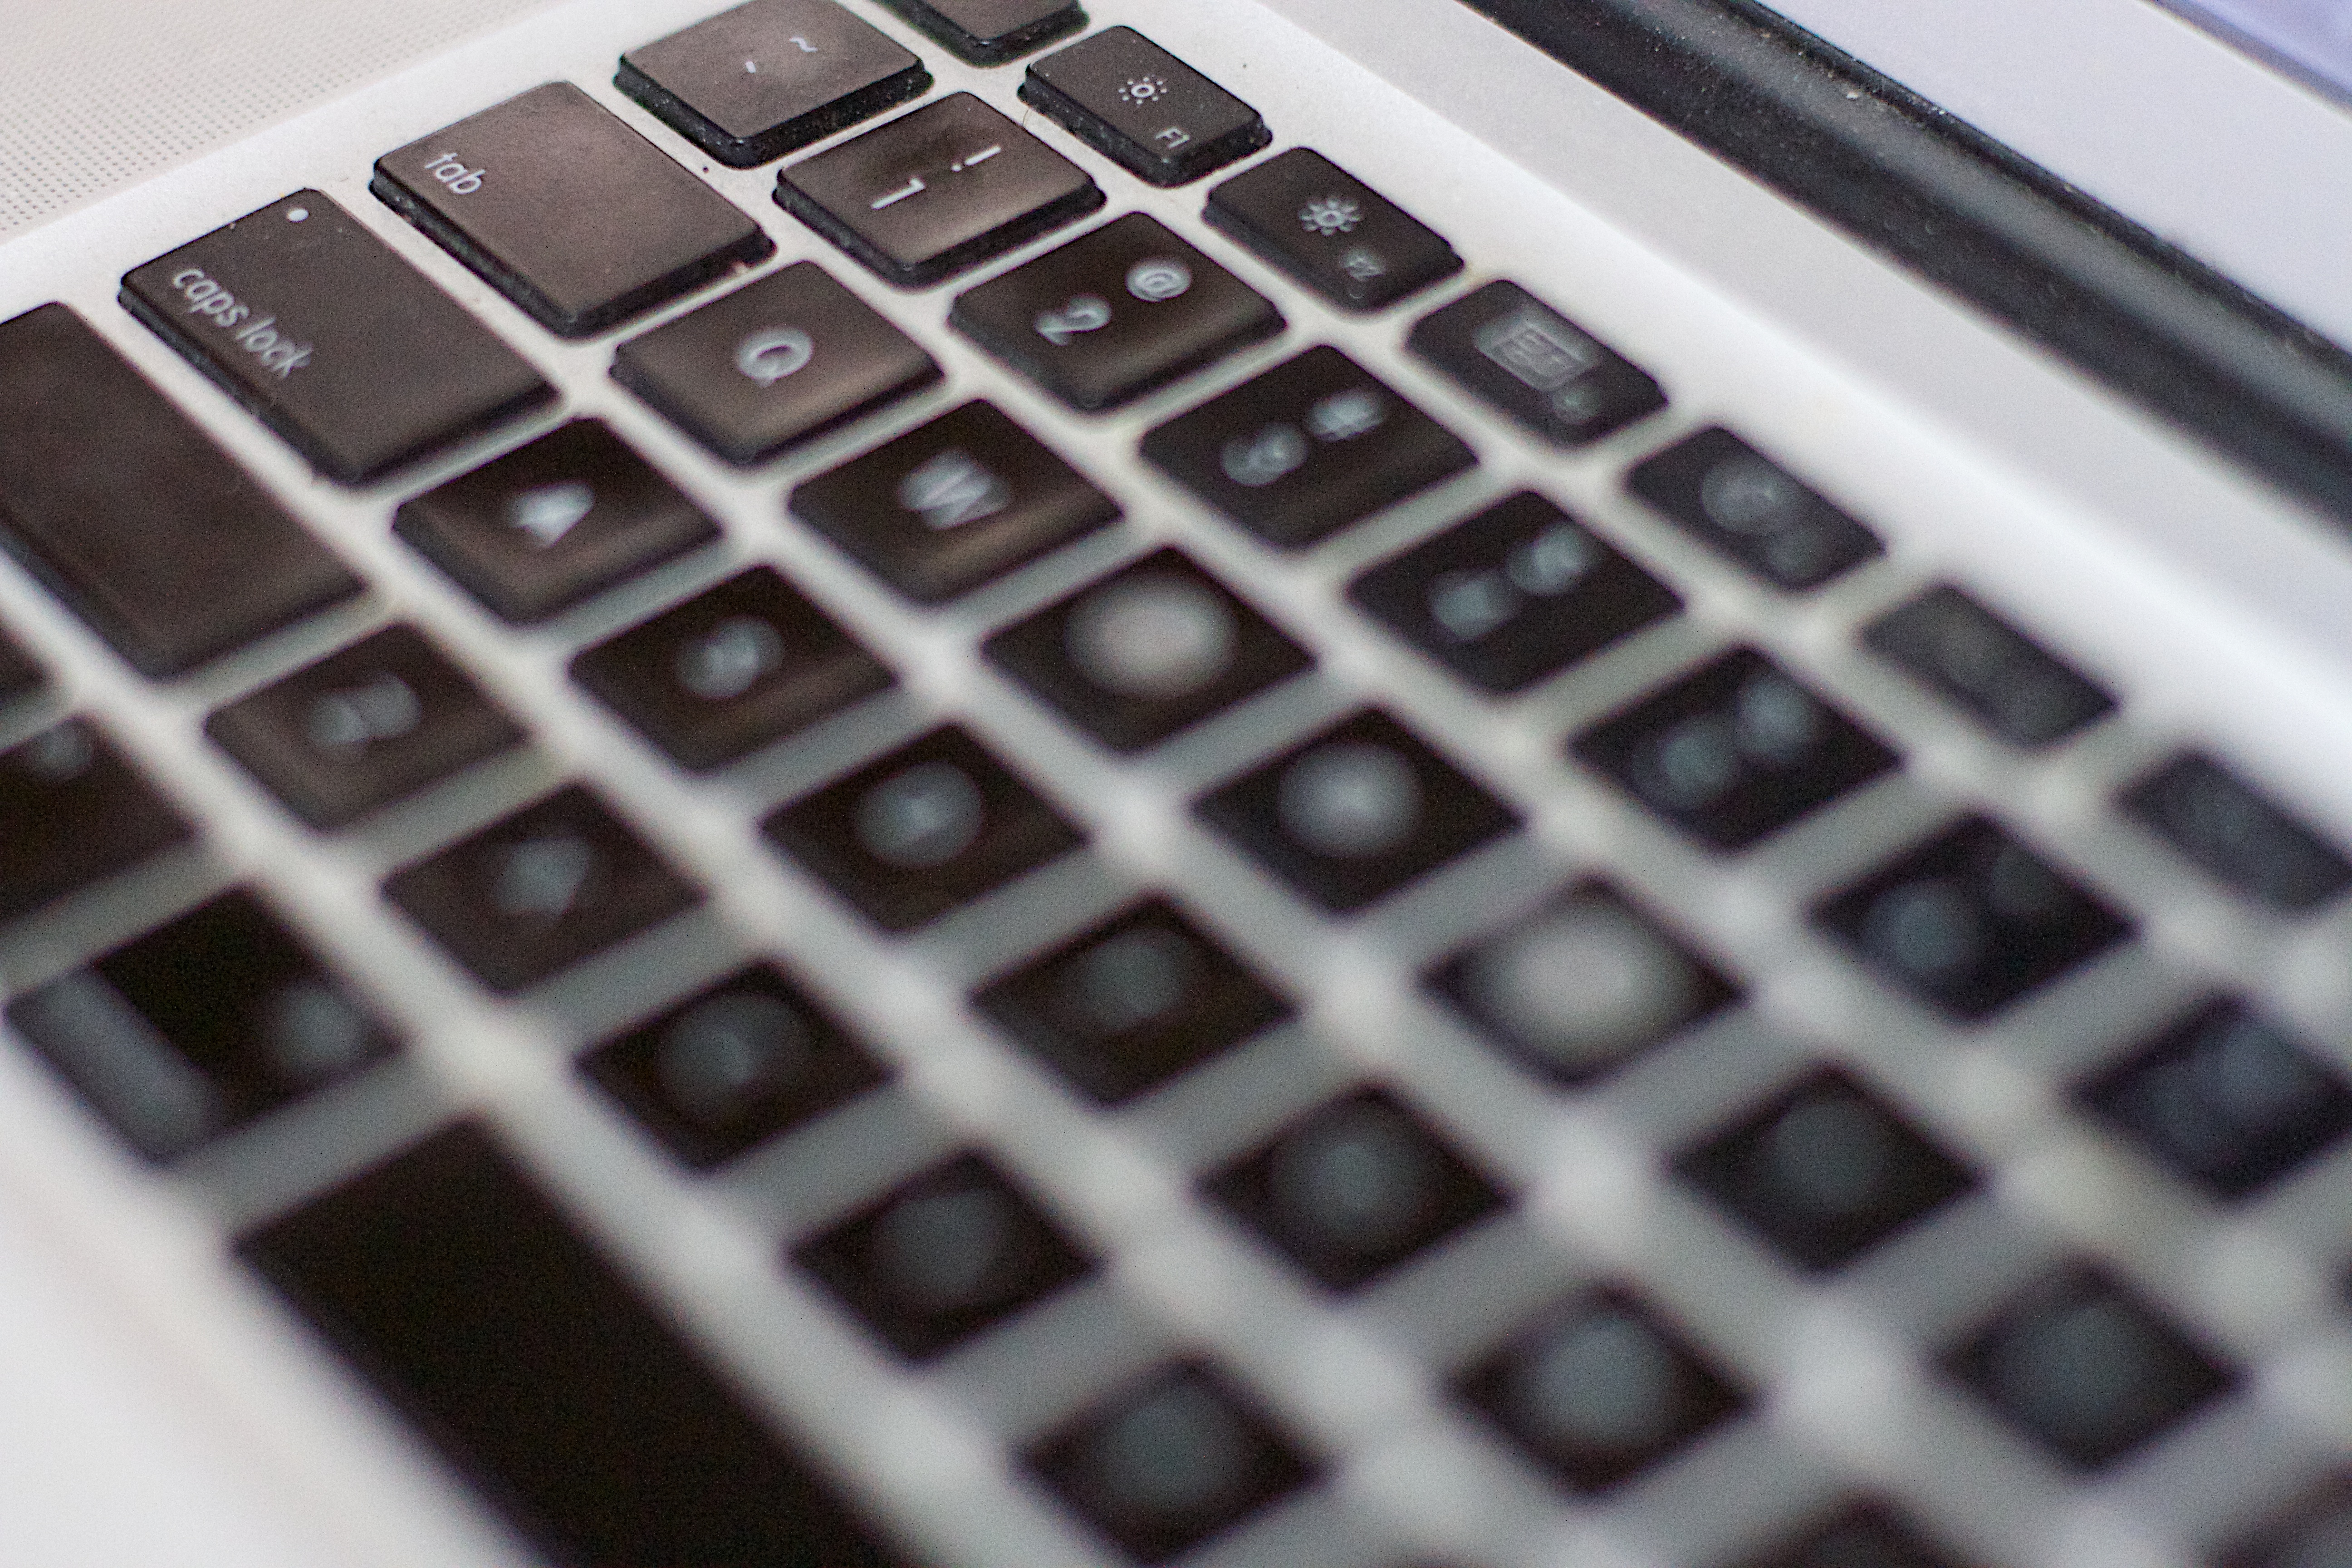
technology, white, number, black, cool image, multimedia, computer keyboard, numeric keypad, automotive exterior, musical keyboard, electronic instrument, office equipment, electronic keyboard